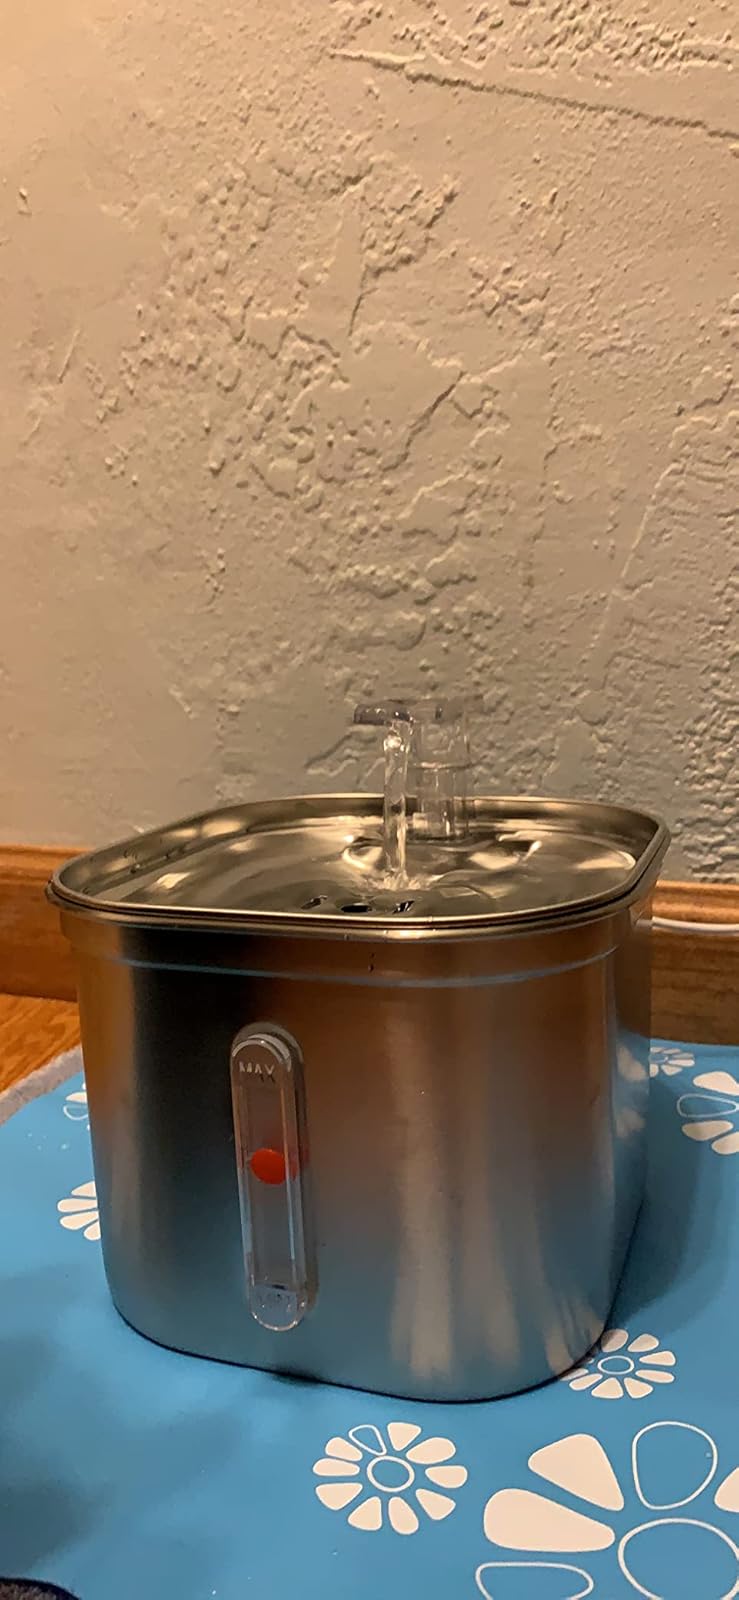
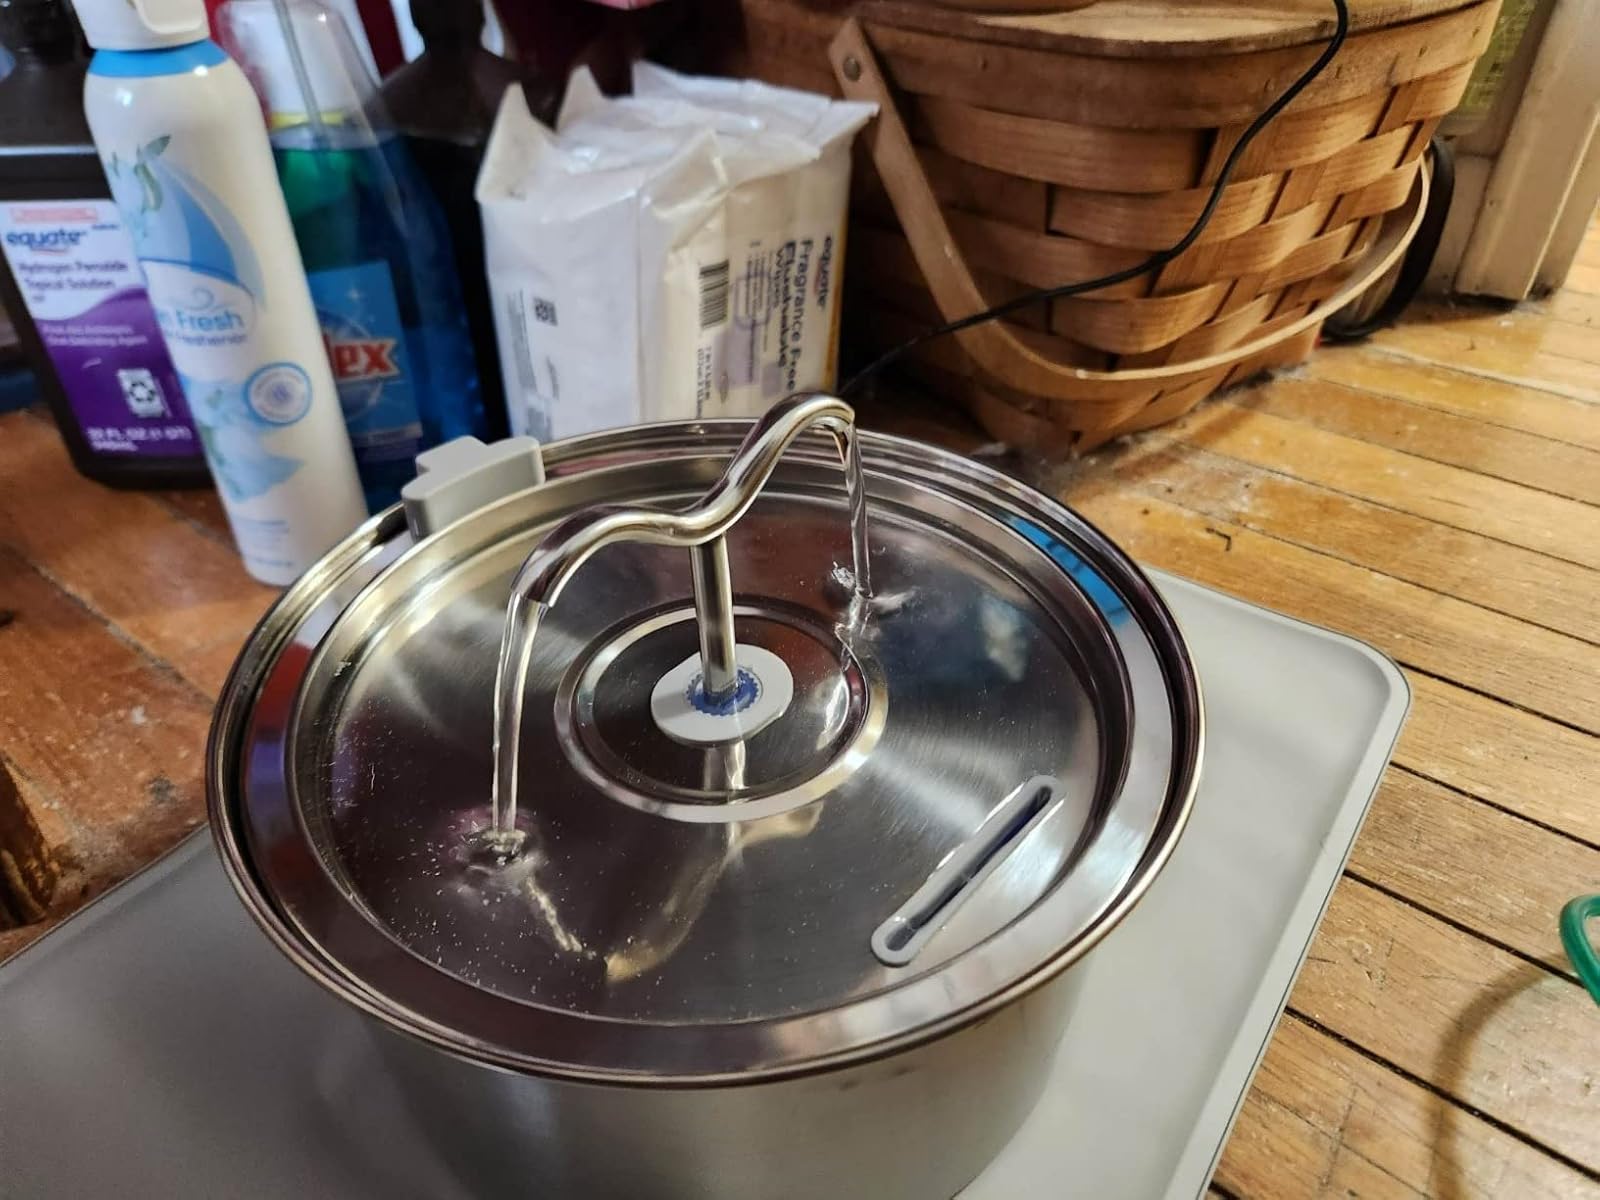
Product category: items_bowl
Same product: no